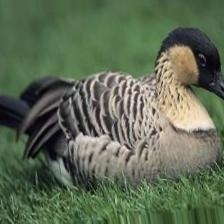
Species: HAWAIIAN GOOSE
Scientific name: BRANTA SANDVICENSIS
ImageNet parent category: goose